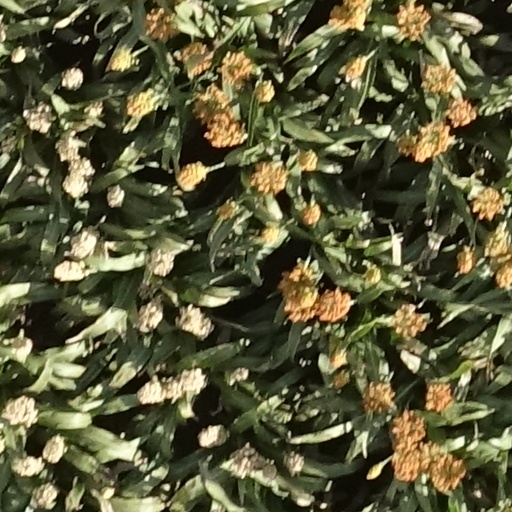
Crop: sorghum